Ancient Girl's Frame

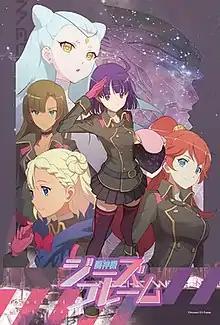
Japanese key visual

is a Japanese-Chinese original net animation series which aired in Chinese on streaming platforms from October 11 to December 27, 2021, and on Japanese television on Tokyo MX the following day. The series is licensed in North America by Funimation.